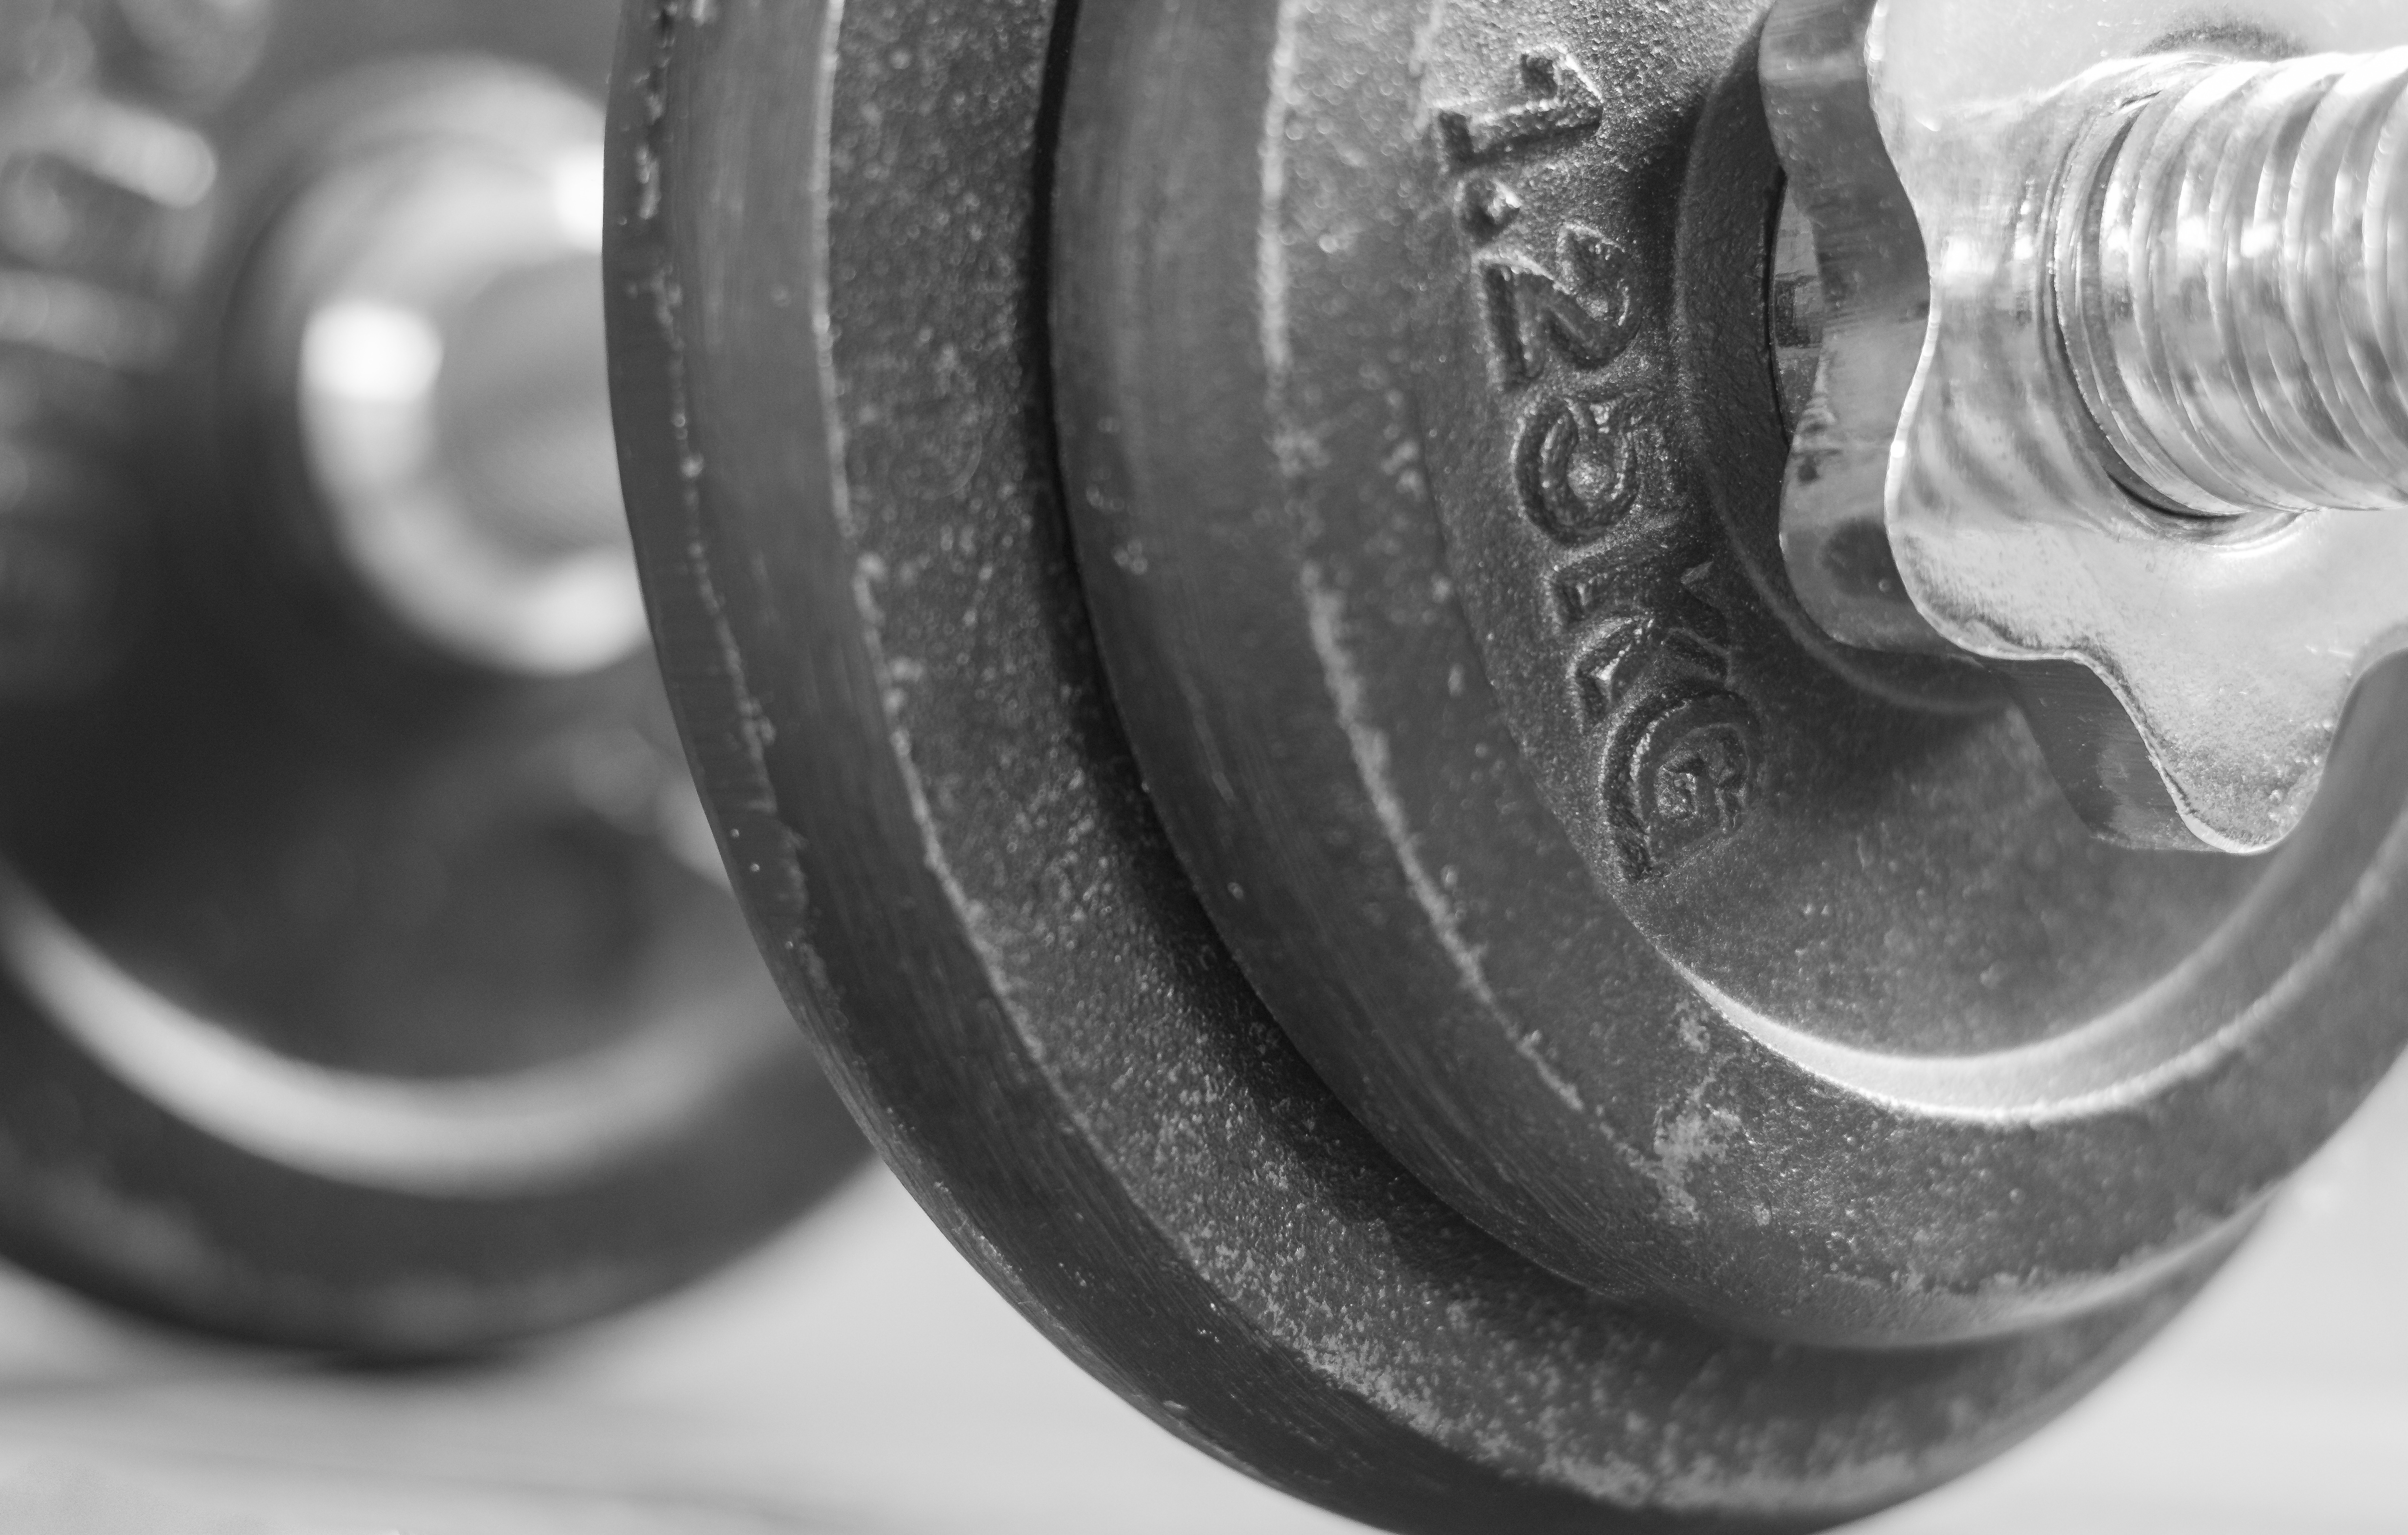
black and white, sport, photography, wheel, isolated, train, model, spoke, training, black, monochrome, leisure, fitness, tire, close up, sporty, body building, weights, dumbbell, rim, fit, bless you, force, remove, strength training, weight lifting, full body, power sports, auto part, muscle training, fitness studio, fitness room, fitness center, monochrome photography, body builder, weight plates, fitness equipment, automotive tire